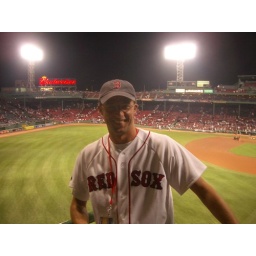
From the Green Monster by the left field foul pole